Guildford

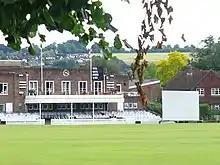
Woodbridge Road cricket ground

National Cycle Network Route 22, which will connect London to Portsmouth, and Route 223, which connects Chertsey to Shoreham-by-Sea, pass through Guildford. A bike-sharing scheme launched on the University of Surrey campus in August 2018.